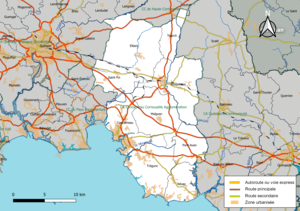
Carte géographique de l'intercommunalité Concarneau Cornouaille Agglomération, département du Finistère, France. Composition au 1er janvier 2019.
La communauté d'agglomération Concarneau Cornouaille Agglomération est une communauté d'agglomération française, située dans le département du Finistère et la région Bretagne. Elle a succédé au 1ᵉʳ janvier 2012 à la communauté de communes de Concarneau Cornouaille.